2003 Halloween solar storms

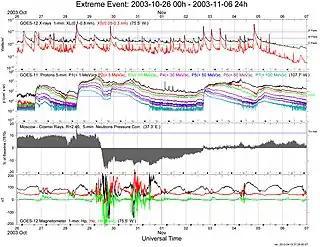
Various data recorded during the Halloween solar storms

One of the solar storms was compared by some scientists in its intensity to the Carrington Event of 1859.